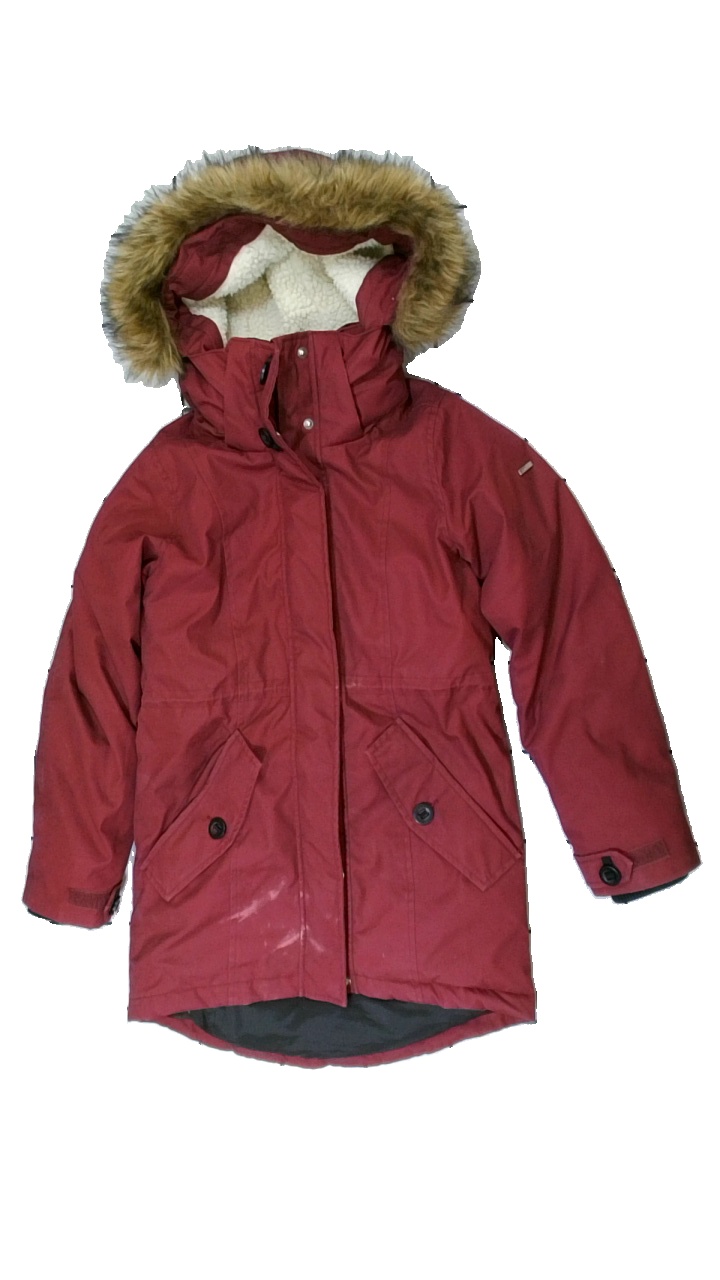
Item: Winter Jacket (Children)
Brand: Everest
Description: vinröd vinterjacka med stora fläckar fram. päls runt luvan.
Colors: Red
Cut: Regular
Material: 62% polyester 38% cotton
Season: All
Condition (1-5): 3
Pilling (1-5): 5
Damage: vita fläckar
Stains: Major
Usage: Export
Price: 50-100